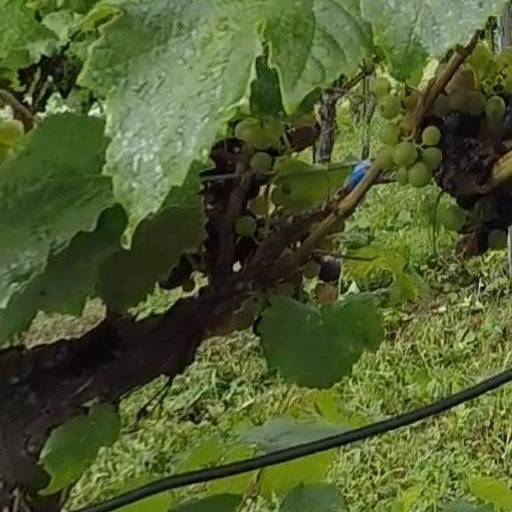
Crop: grape